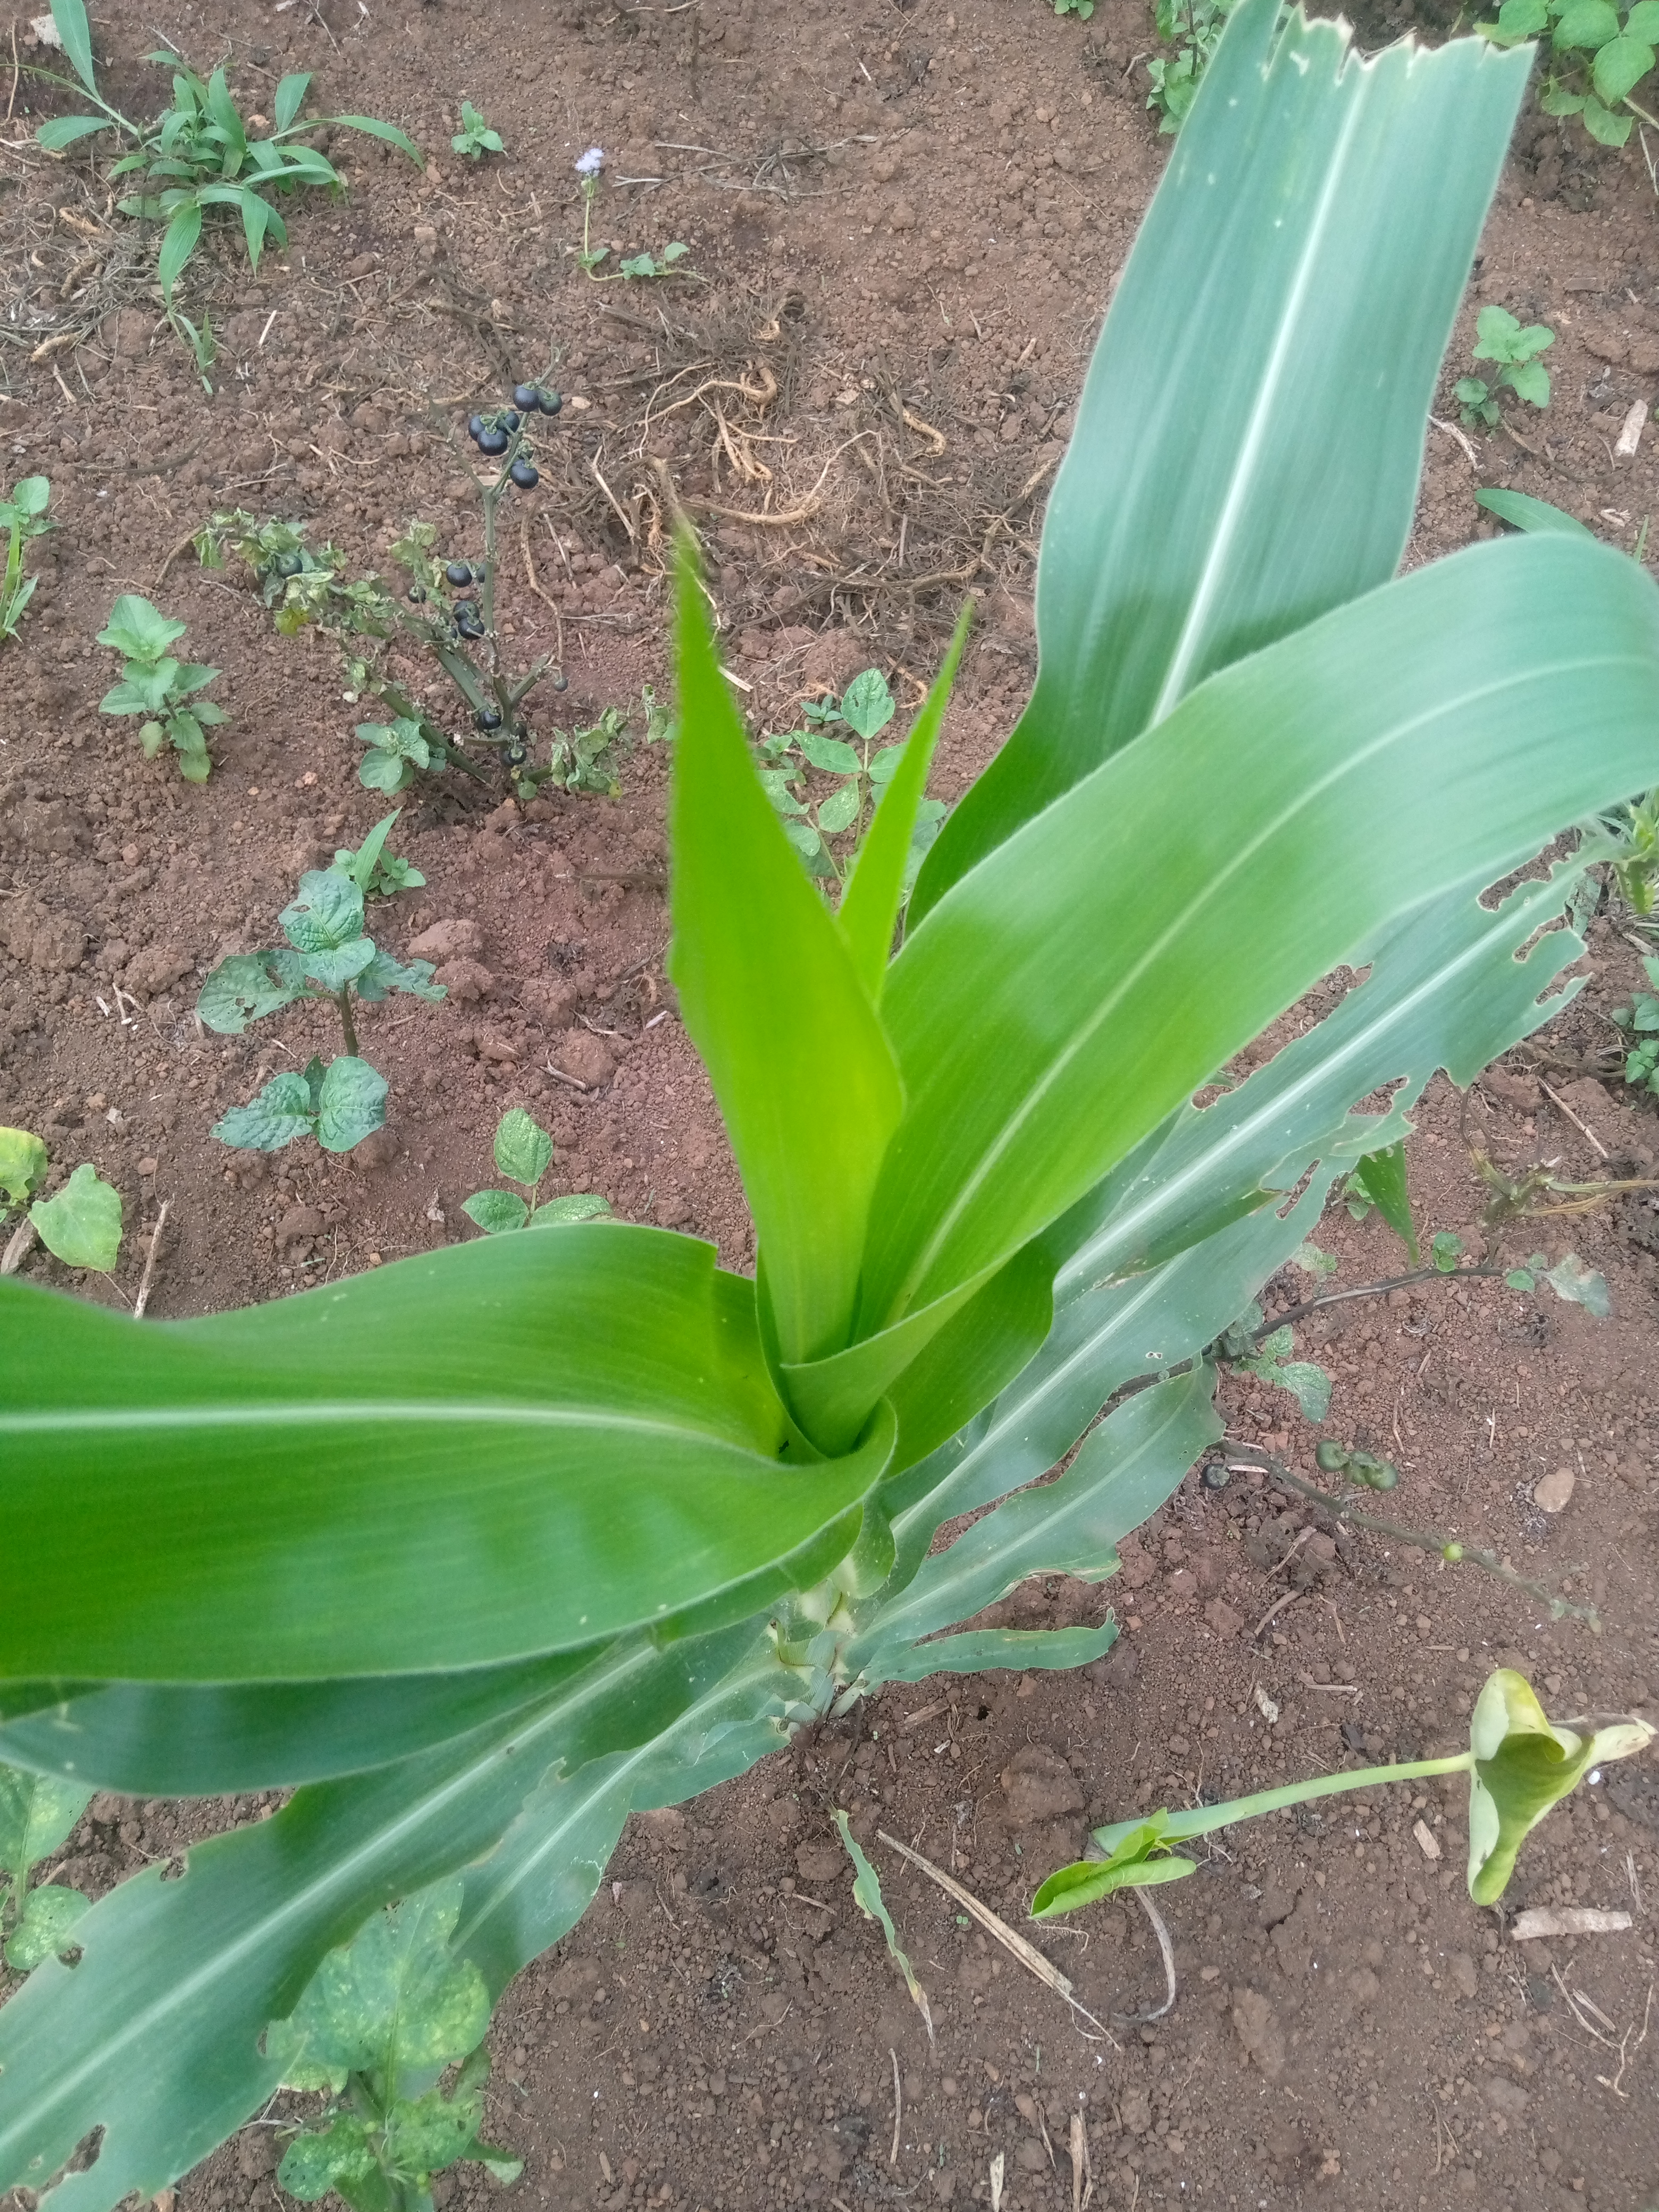
Label: spodoptera_frugiperda